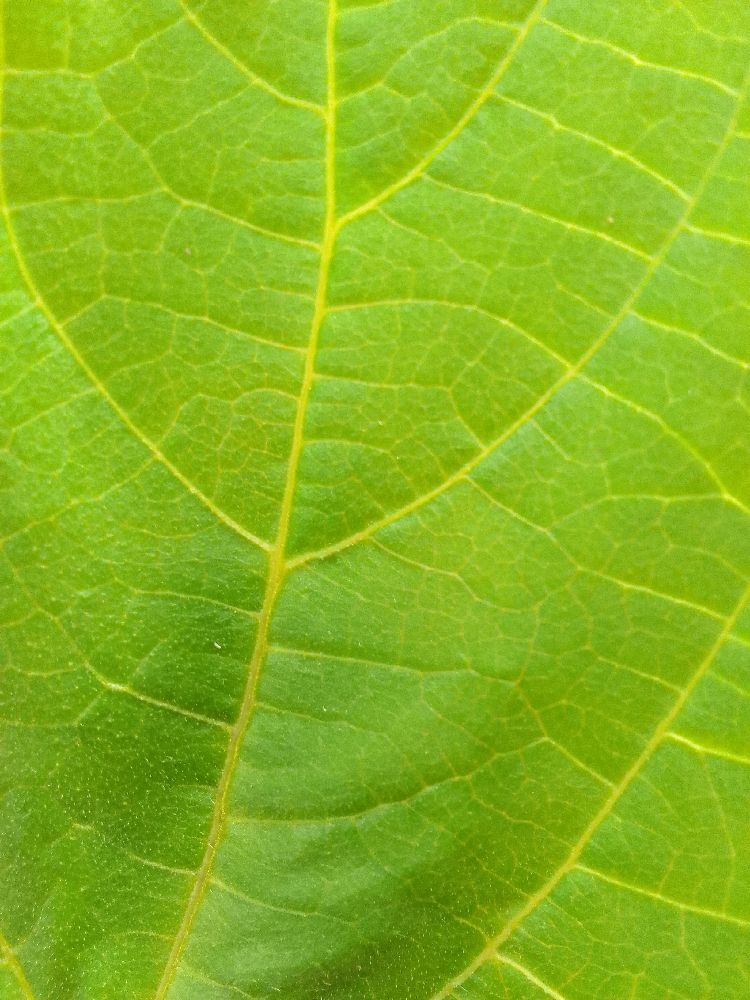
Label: healthy